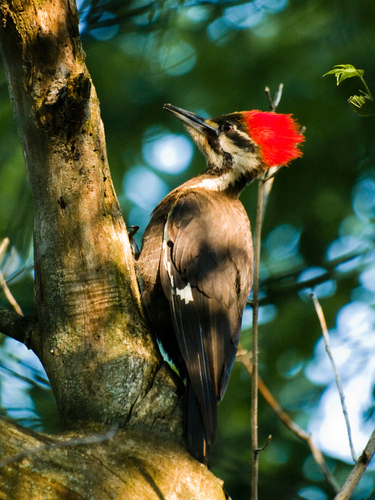
the bird has a bright red crown and brown body with sharp pointed bill.
this bird has a red crown, a straight bill, and a white eyering.
this bird has a bright red crest, a brown body and a long beak.
a medium-sized bird with a dark body, medium-sized bill, and bright red head feathers.
a bird with a tall swept back red crown, large bill, white eyebrow, and brown wings.
this bird has wings that are black with a head head
this dark brown bird has kind of a mohawk shaped red crown, with white eyebrows, and a long black bill.
a bird with a bright red crown and a long, pointed bill.
this bird has a bright red crown with a brown eyebrow and brown coverts.
this bird has a large red crown with a white cheek patch and white malar stripe.
Species: Pileated Woodpecker